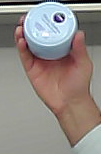
Product: nivea_baby